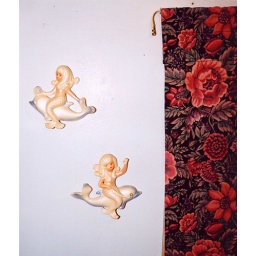
the wall of my Grandmother's bathroom in Lafollette, Tennessee